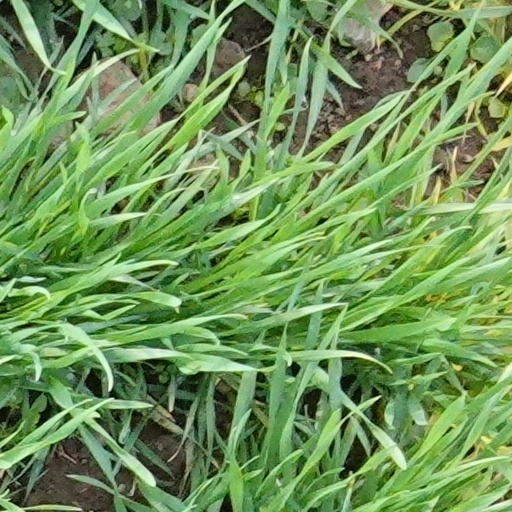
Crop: wheat